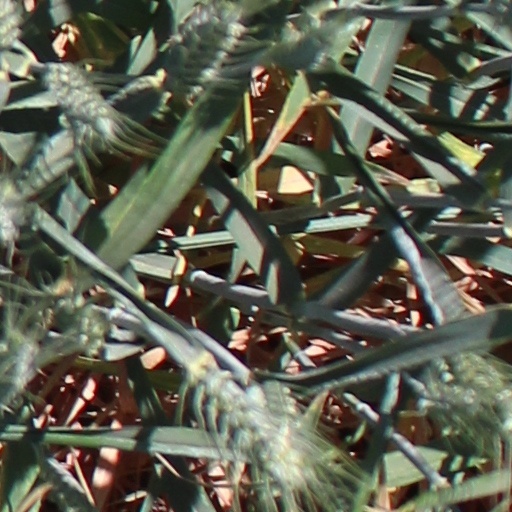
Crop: wheat